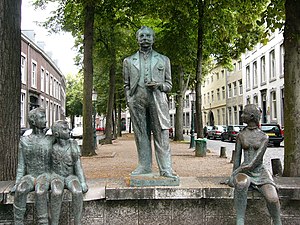
Alphonse Olterdissen
Alphonse Olterdissen var en hollandsk forfatter og digter, som skrev på limburgsk.